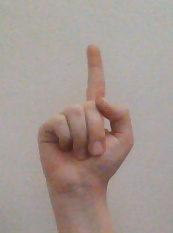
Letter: bb